Folk costume

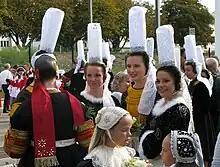
Traditional Breton headwear worn by women and girls

Traditional styles include English country clothing, Morris dance costumes, and English clogs.